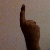
The image shows a hand gesture representing the number 1 in Indian Sign Language.